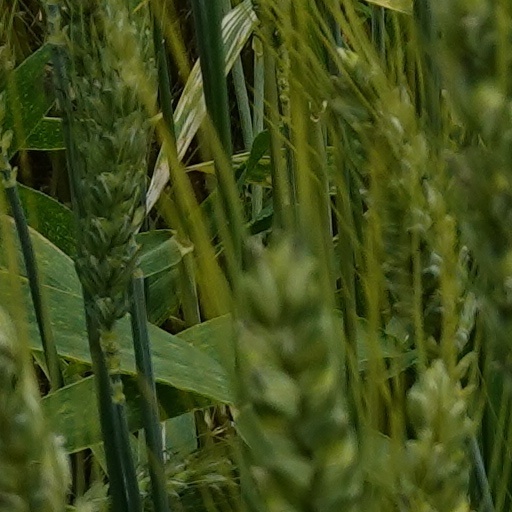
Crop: wheat